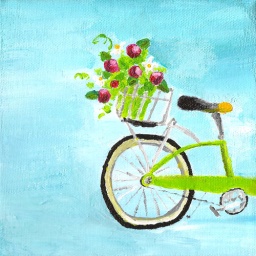
green bike in blue